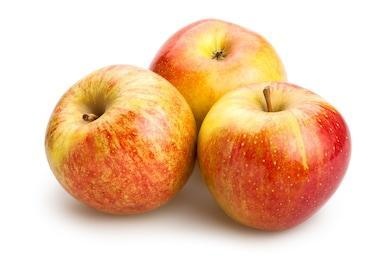
Label: apple